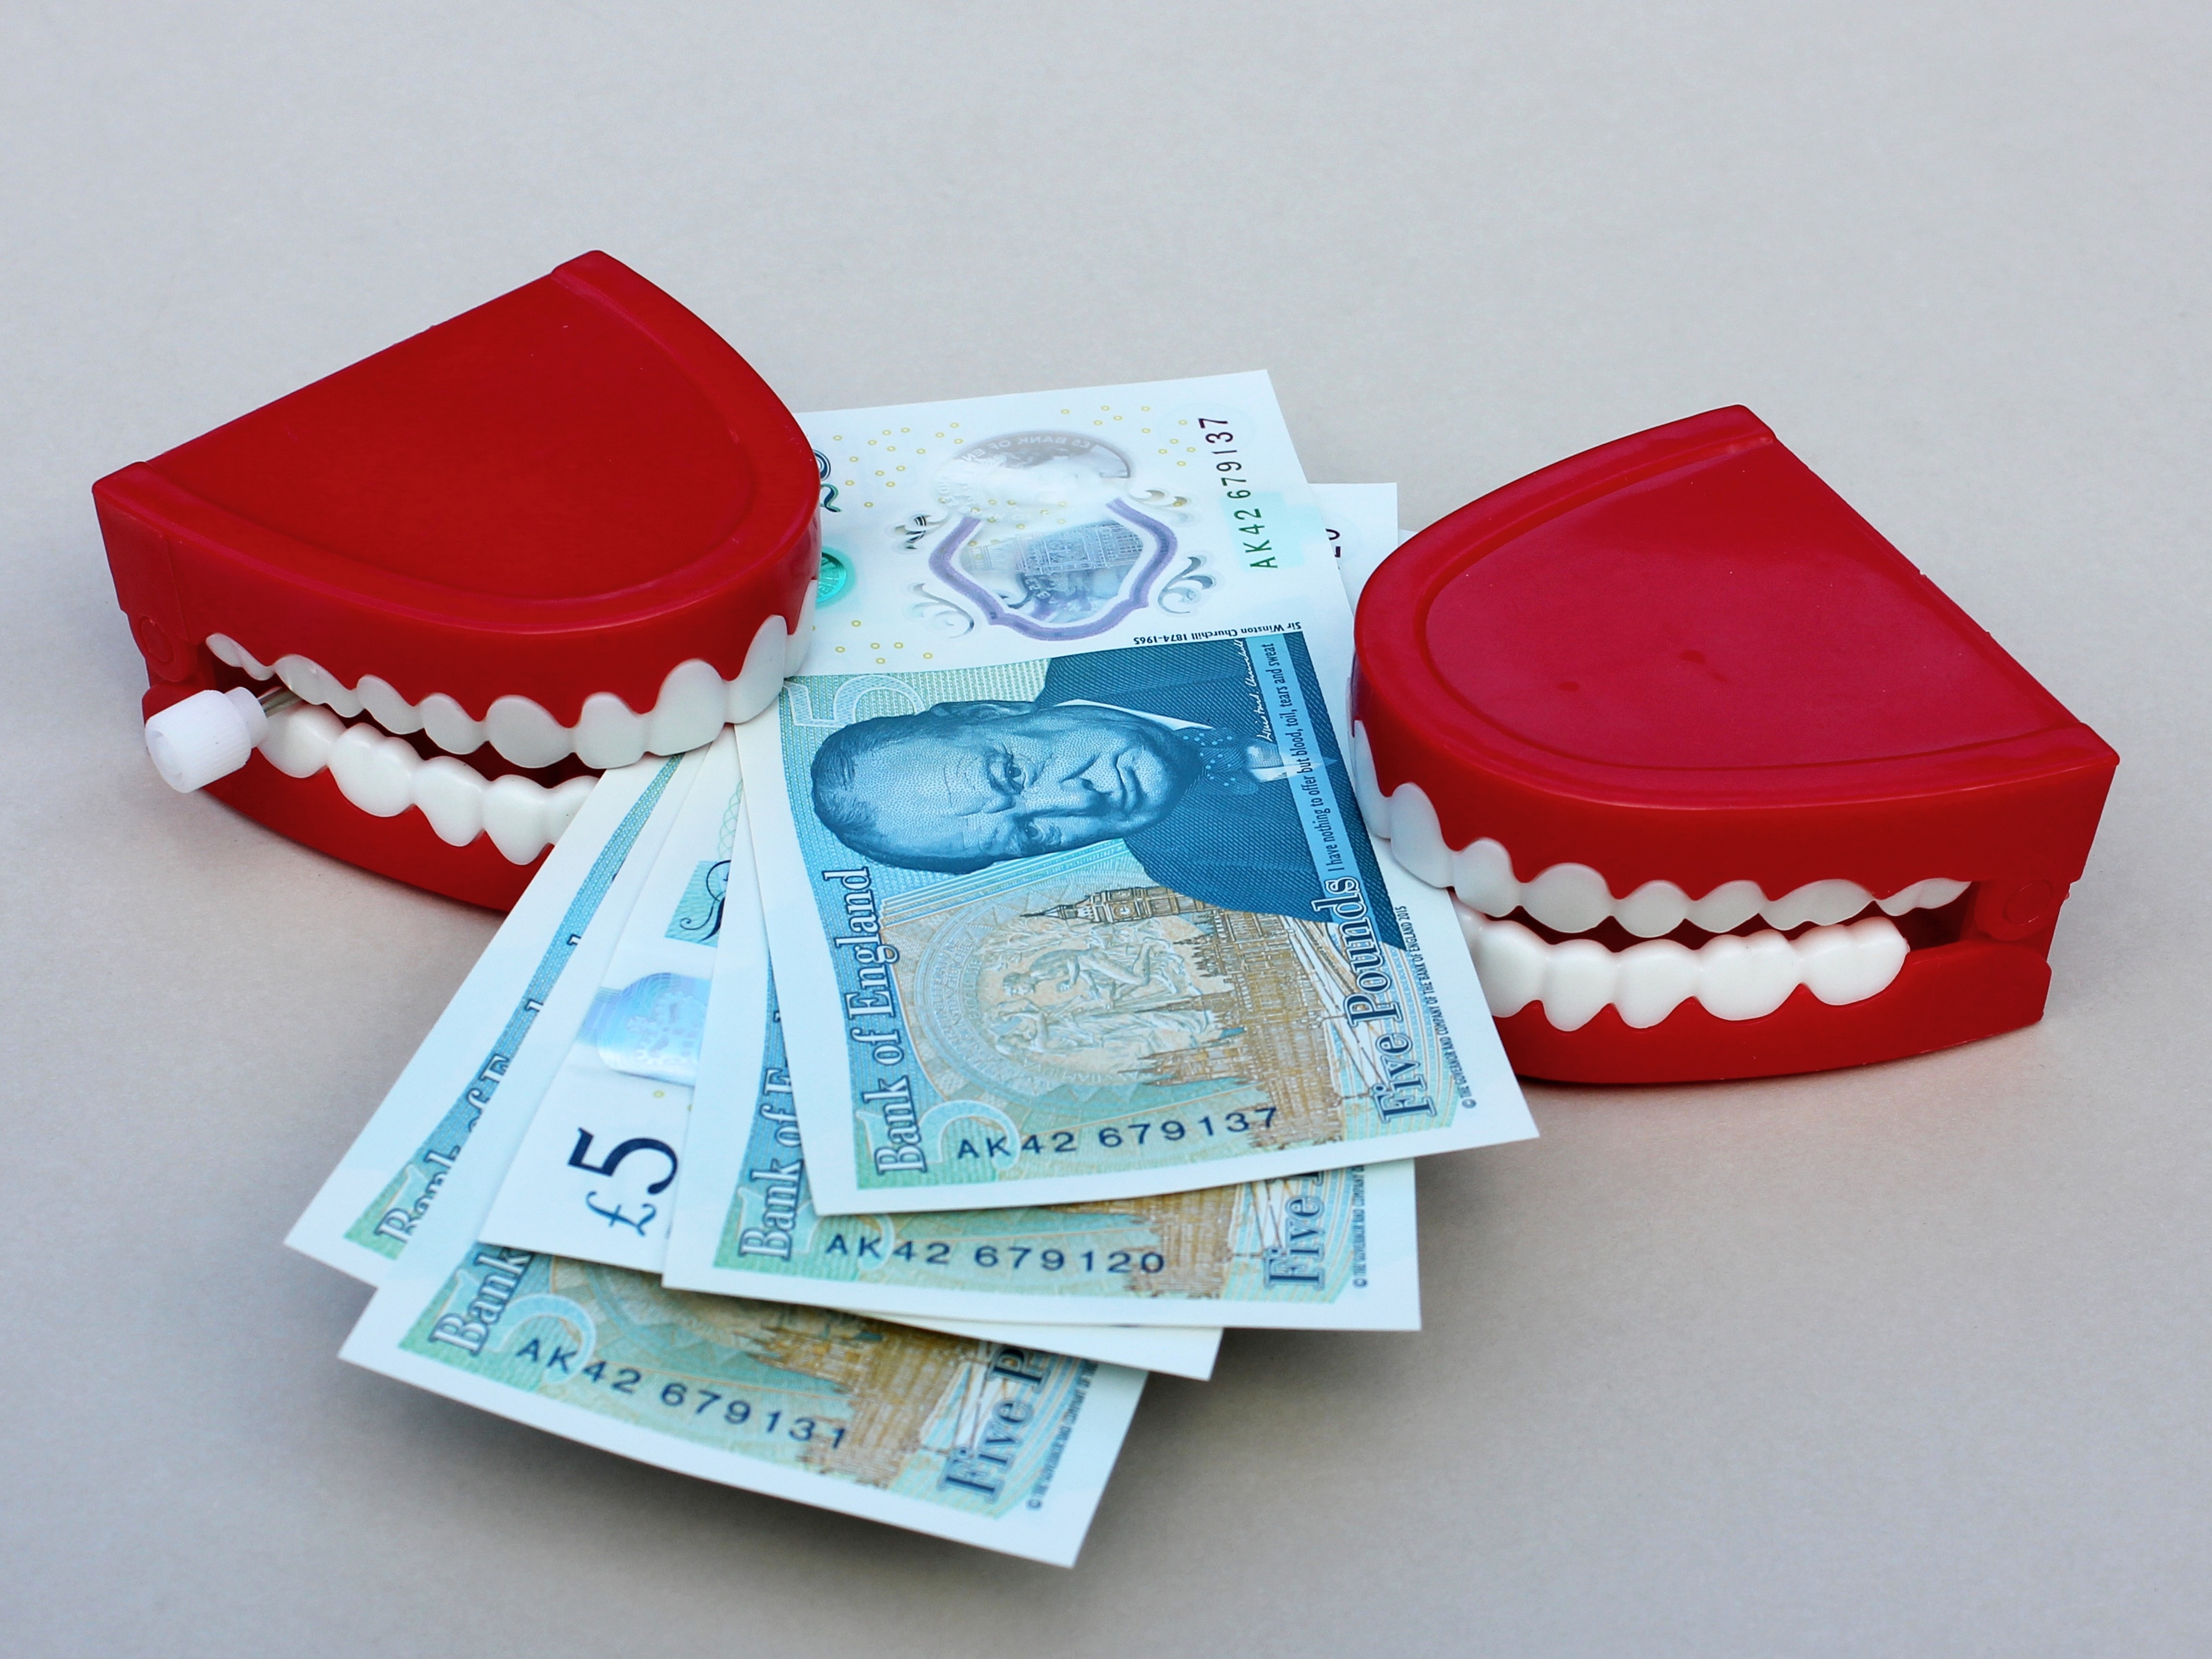
plastic, money, note, wallet, product, cash, england, capital, eating, grab, currency, debt, british, saving, banking, pair, britain, teeth, pension, economy, save, financial, accountant, churchill, finance, retirement, wealth, cost, profit, investment, earn, divorce, budget, invest, accounting, expenditure, five pounds, fiver, banknote, winston, account